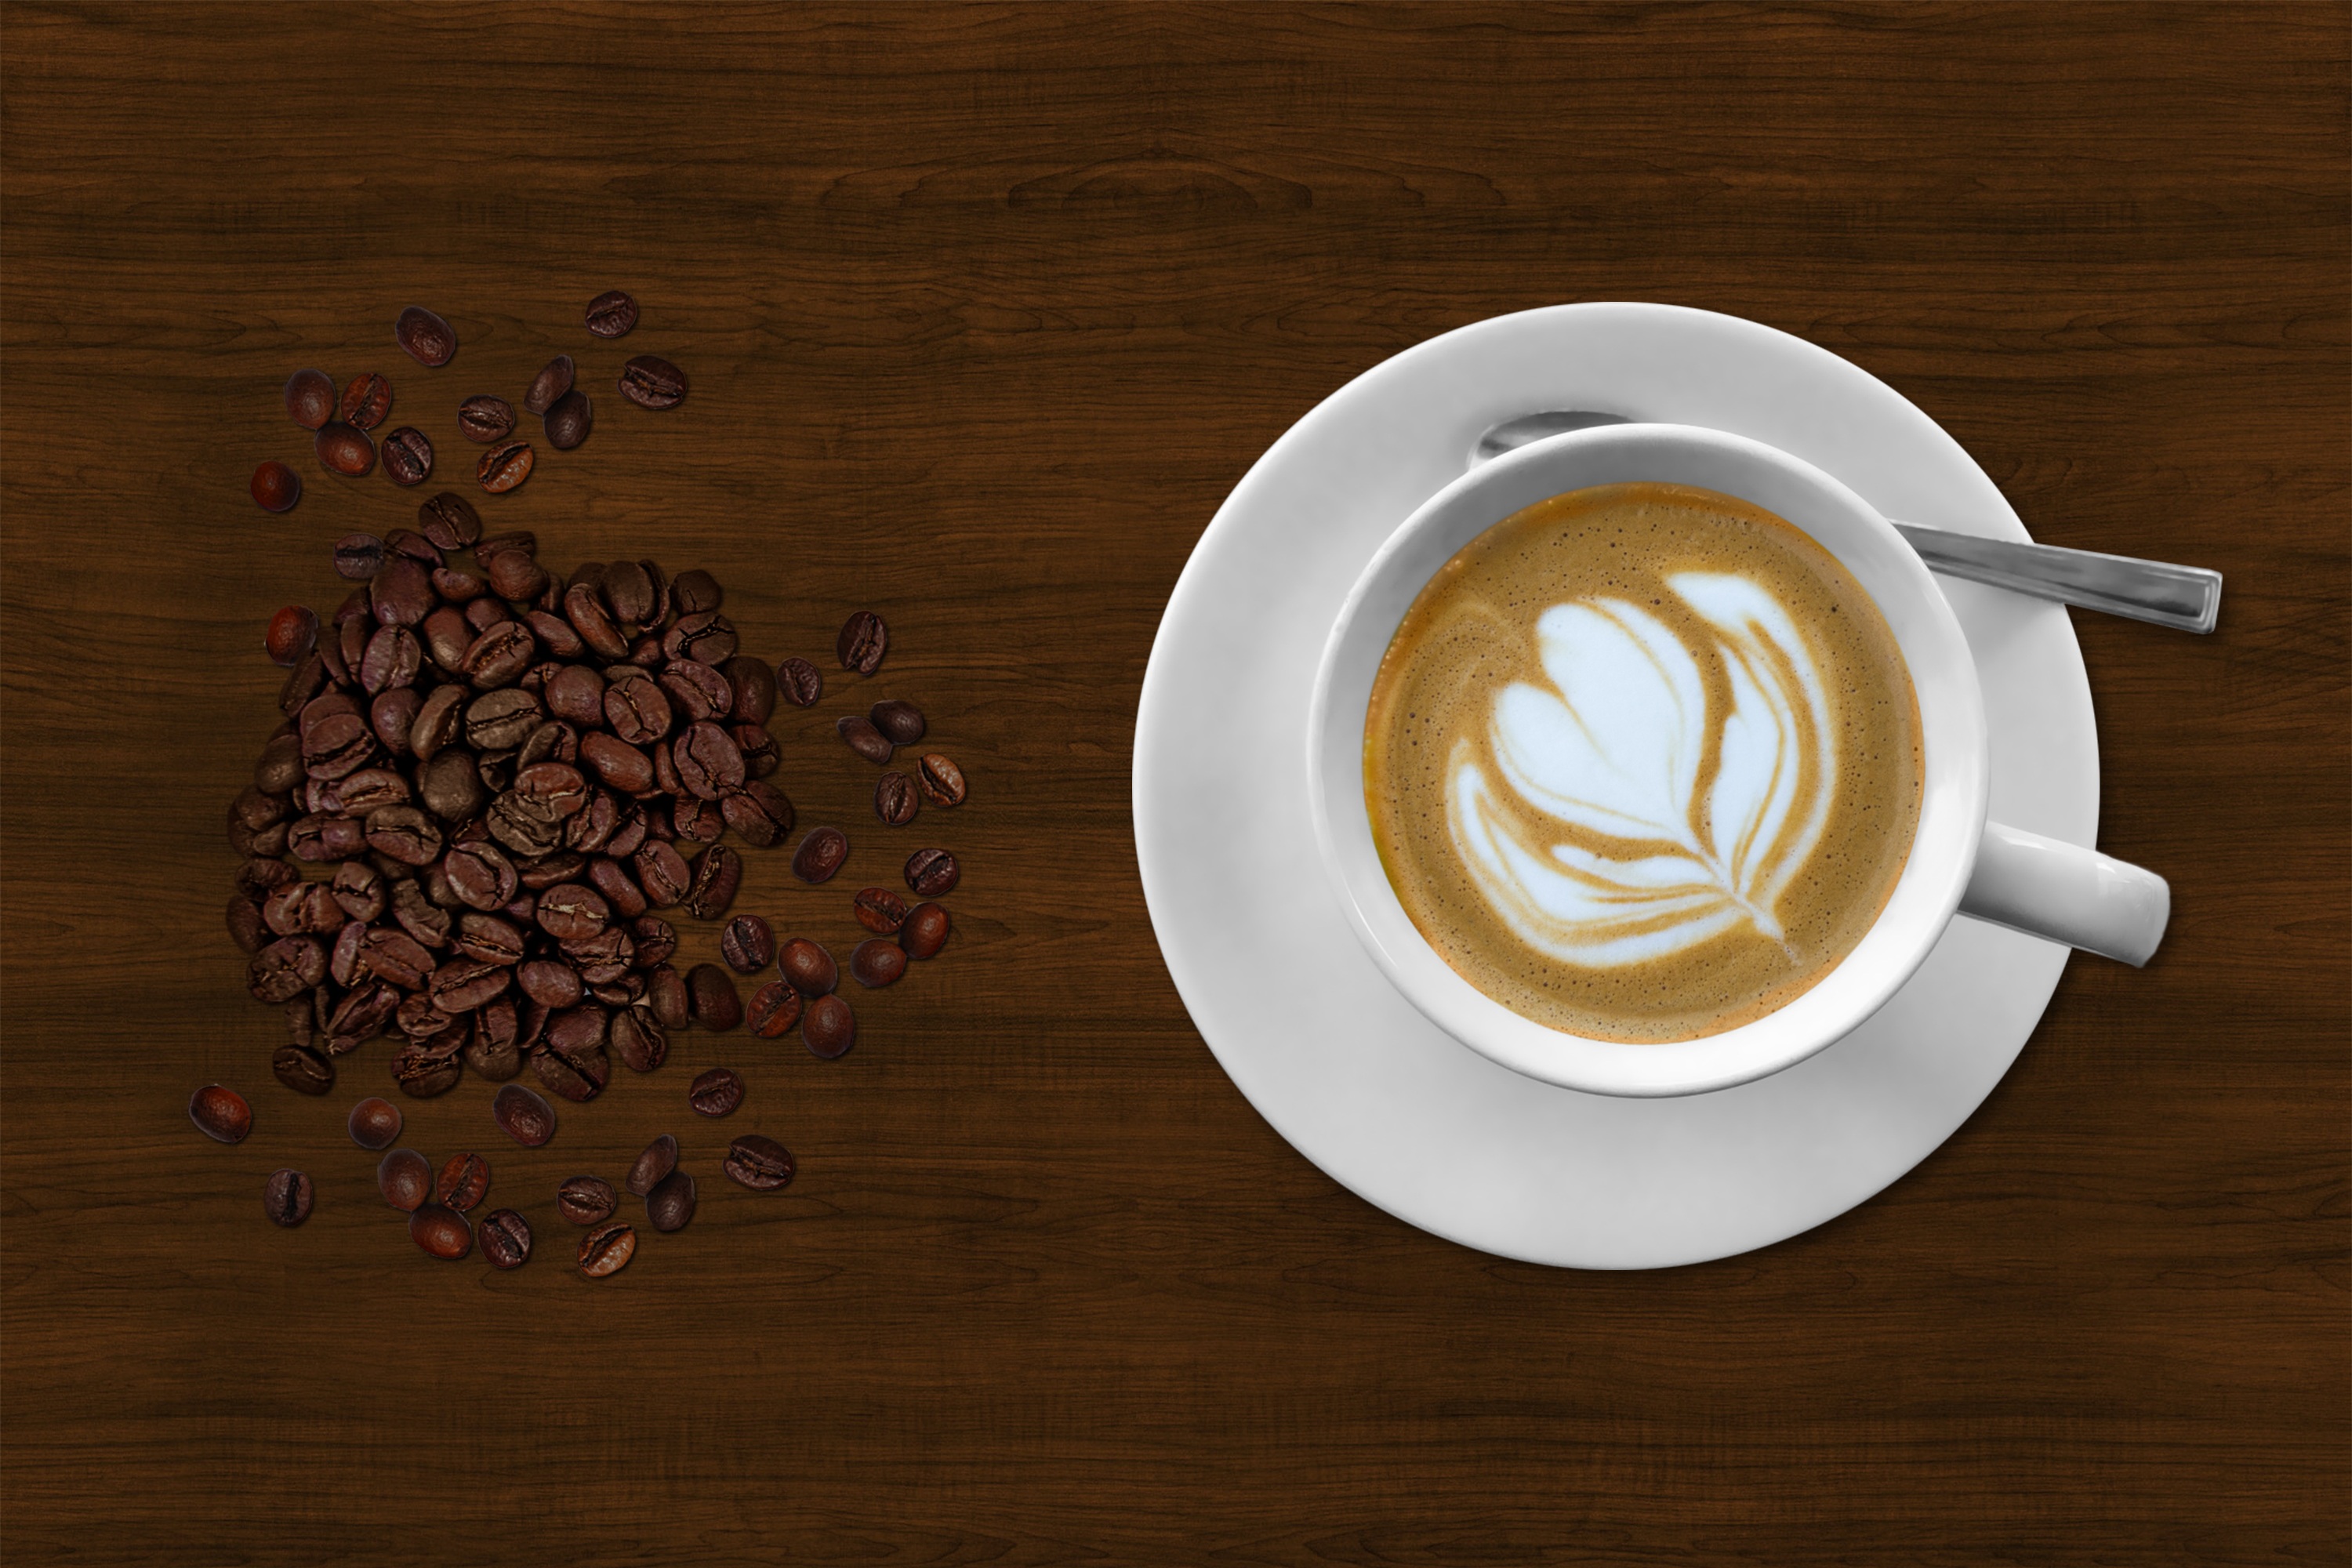
liquid, coffee, wood, foam, bean, cup, latte, cappuccino, food, saucer, ceramic, plate, drink, espresso, mug, coffee cup, spoon, caffeine, wooden, porcelain, beans, mocha, flavor, cup and saucer, black coffee, teaspoon